Curium

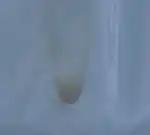

Curium ion in solution almost always has a +3 oxidation state, the most stable oxidation state for curium. A +4 oxidation state is seen mainly in a few solid phases, such as CmO and CmF. Aqueous curium(IV) is only known in the presence of strong oxidizers such as potassium persulfate, and is easily reduced to curium(III) by radiolysis and even by water itself. Chemical behavior of curium is different from the actinides thorium and uranium, and is similar to americium and many lanthanides. In aqueous solution, the Cm ion is colorless to pale green; Cm ion is pale yellow. The optical absorption of Cm ion contains three sharp peaks at 375.4, 381.2 and 396.5 nm and their strength can be directly converted into the concentration of the ions. The +6 oxidation state has only been reported once in solution in 1978, as the curyl ion: this was prepared from beta decay of americium-242 in the americium(V) ion . Failure to get Cm(VI) from oxidation of Cm(III) and Cm(IV) may be due to the high Cm/Cm ionization potential and the instability of Cm(V).